Abu al-Qasim ibn Qasi

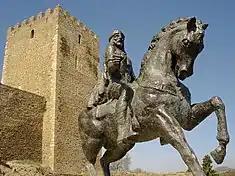
Statue of Ibn Qasi in Mértola, Portugal

Abūʾl-Qāsim Aḥmad ibn al-Ḥusayn ibn Qasī (died 1151) was a Sufi, a rebel leader against the Almoravid dynasty in Al-Garb Al-Andalus and governor of Silves for the Almohads. The main sources for his life are Ibn al-Abbār, Ibn al-Khaṭīb and ʿAbd al-Wāḥid al-Marrakūshī. The last is the source for his biography in the biographical dictionary of al-Ṣafadī.